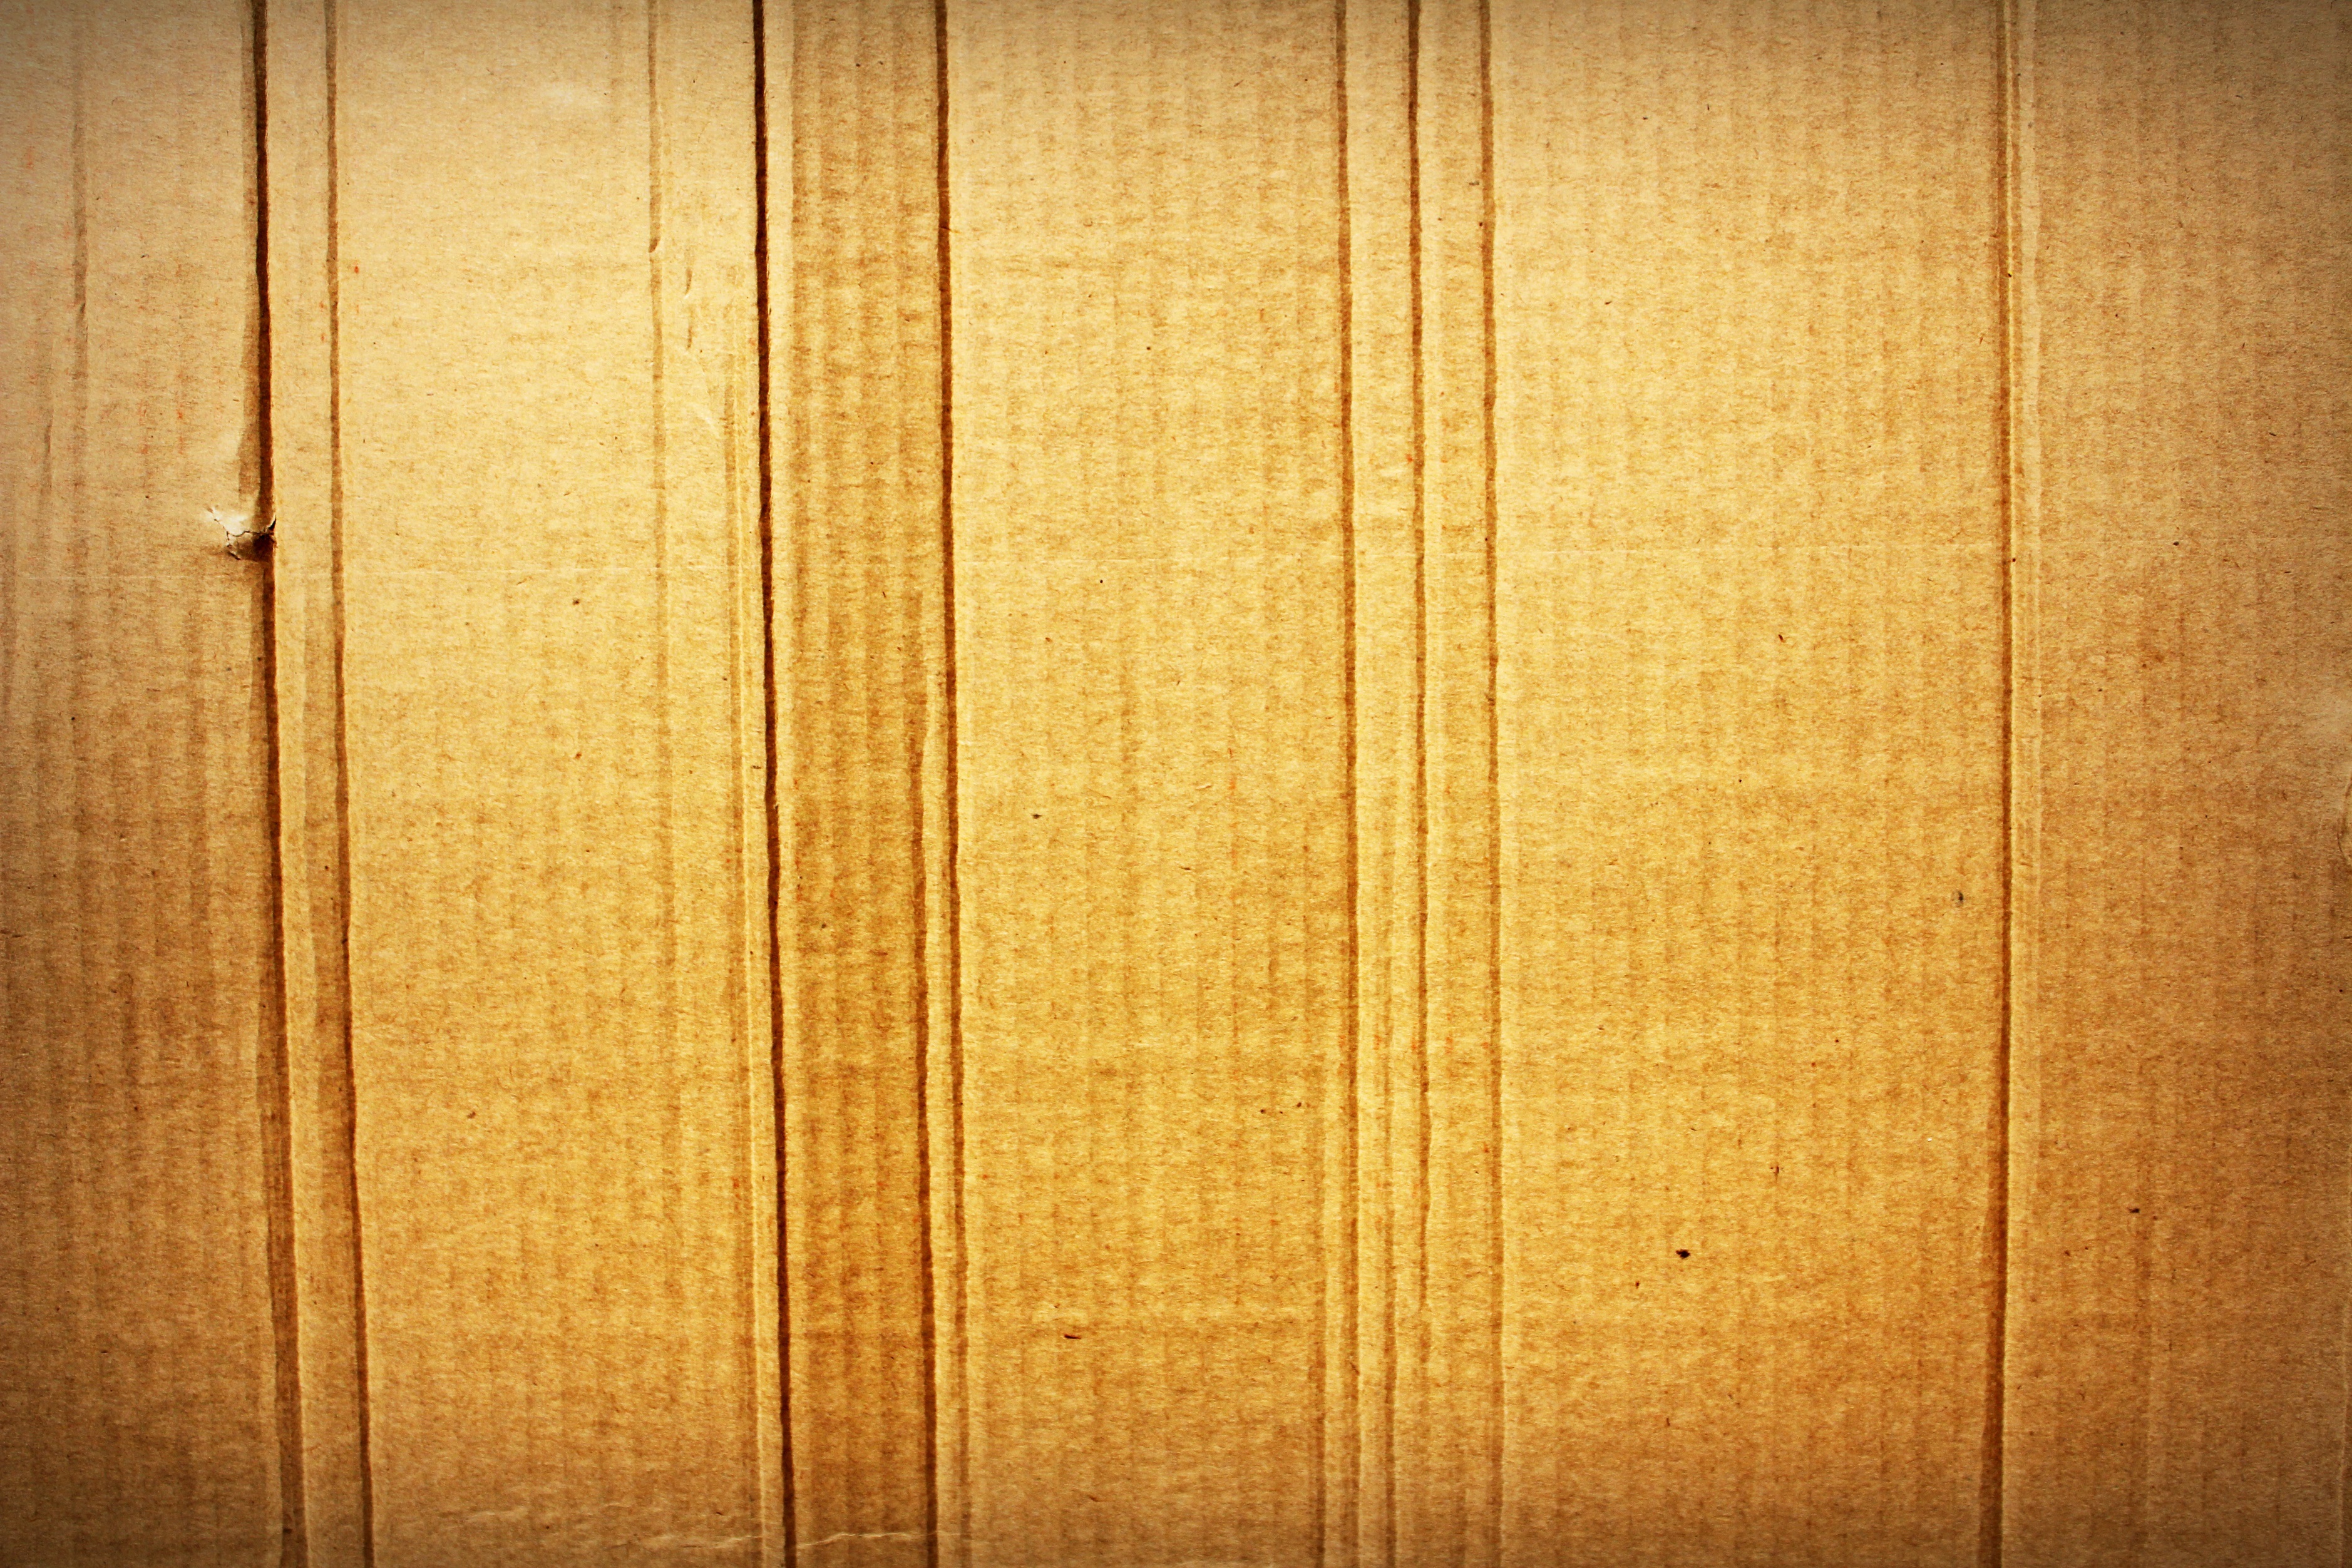
abstract, board, wood, row, vintage, texture, floor, old, wall, rust, pattern, line, color, macro, space, frame, brown, grunge, rough, empty, box, yellow, corrugated, closeup, paper, material, striped, package, parcel, interior design, card, textured, blank, sheet, sepia, grey, art, background, design, container, hardwood, beige, skin, wallpaper, cardboard, image, detail, packaging, carton, fiber, shape, backdrop, recycled, packing, copy, nobody, flooring, wood flooring, paperboard, window covering, laminate flooring, wood stain